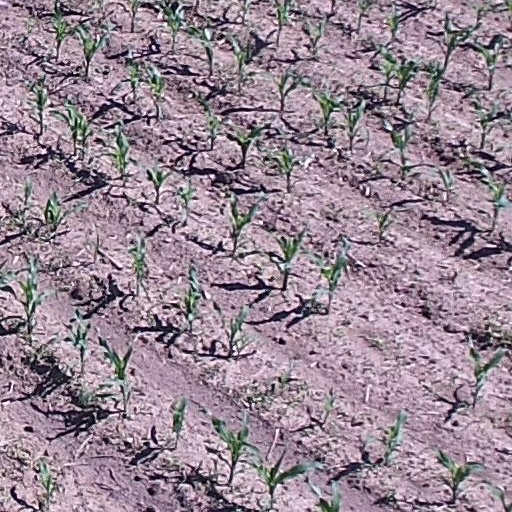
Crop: maize; corn